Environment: real
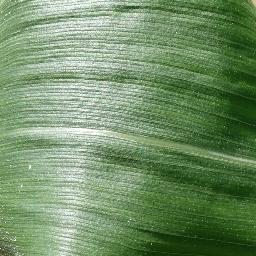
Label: healthy